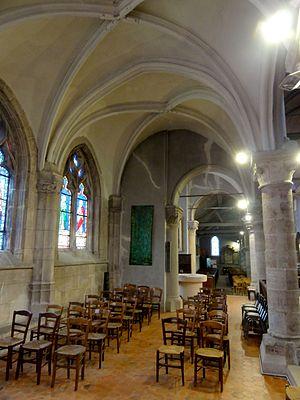
Collatéral sud, vue vers l'ouest.
L'église Saint-Martin est une église catholique paroissiale située à Cormeilles-en-Parisis, en France. Elle succède à une église romane, dont ne restent que deux chapiteaux au début de la nef. Le principal seigneur de Cormeilles est l'abbaye Saint-Denis : c'est sous son abbé Suger que la construction de la crypte sous le chœur de l'actuelle église est lancée, vers 1145. Peu connue et généralement fermée au public, elle représente néanmoins l'une des deux plus anciennes cryptes gothiques connues, avec celle de la basilique Saint-Denis, et est d'une grande valeur archéologique. Le chœur de l'église, au chevet plat, est édifié un peu plus tard, au dernier quart du XIIᵉ siècle ; puis il est prolongé vers l'ouest pendant la première moitié du XIIIᵉ siècle. Ce chœur a considérablement évolué depuis, car des problèmes de stabilité ont plusieurs fois donné lieu à des reconstructions. Le collatéral sud notamment est refait à neuf au XVIᵉ siècle, dans le style flamboyant. La plupart des chapiteaux de la nef sont du même style, et datent des années 1515-1525 : six grandes arcades ont dû être reprises en sous-œuvre à cette époque.